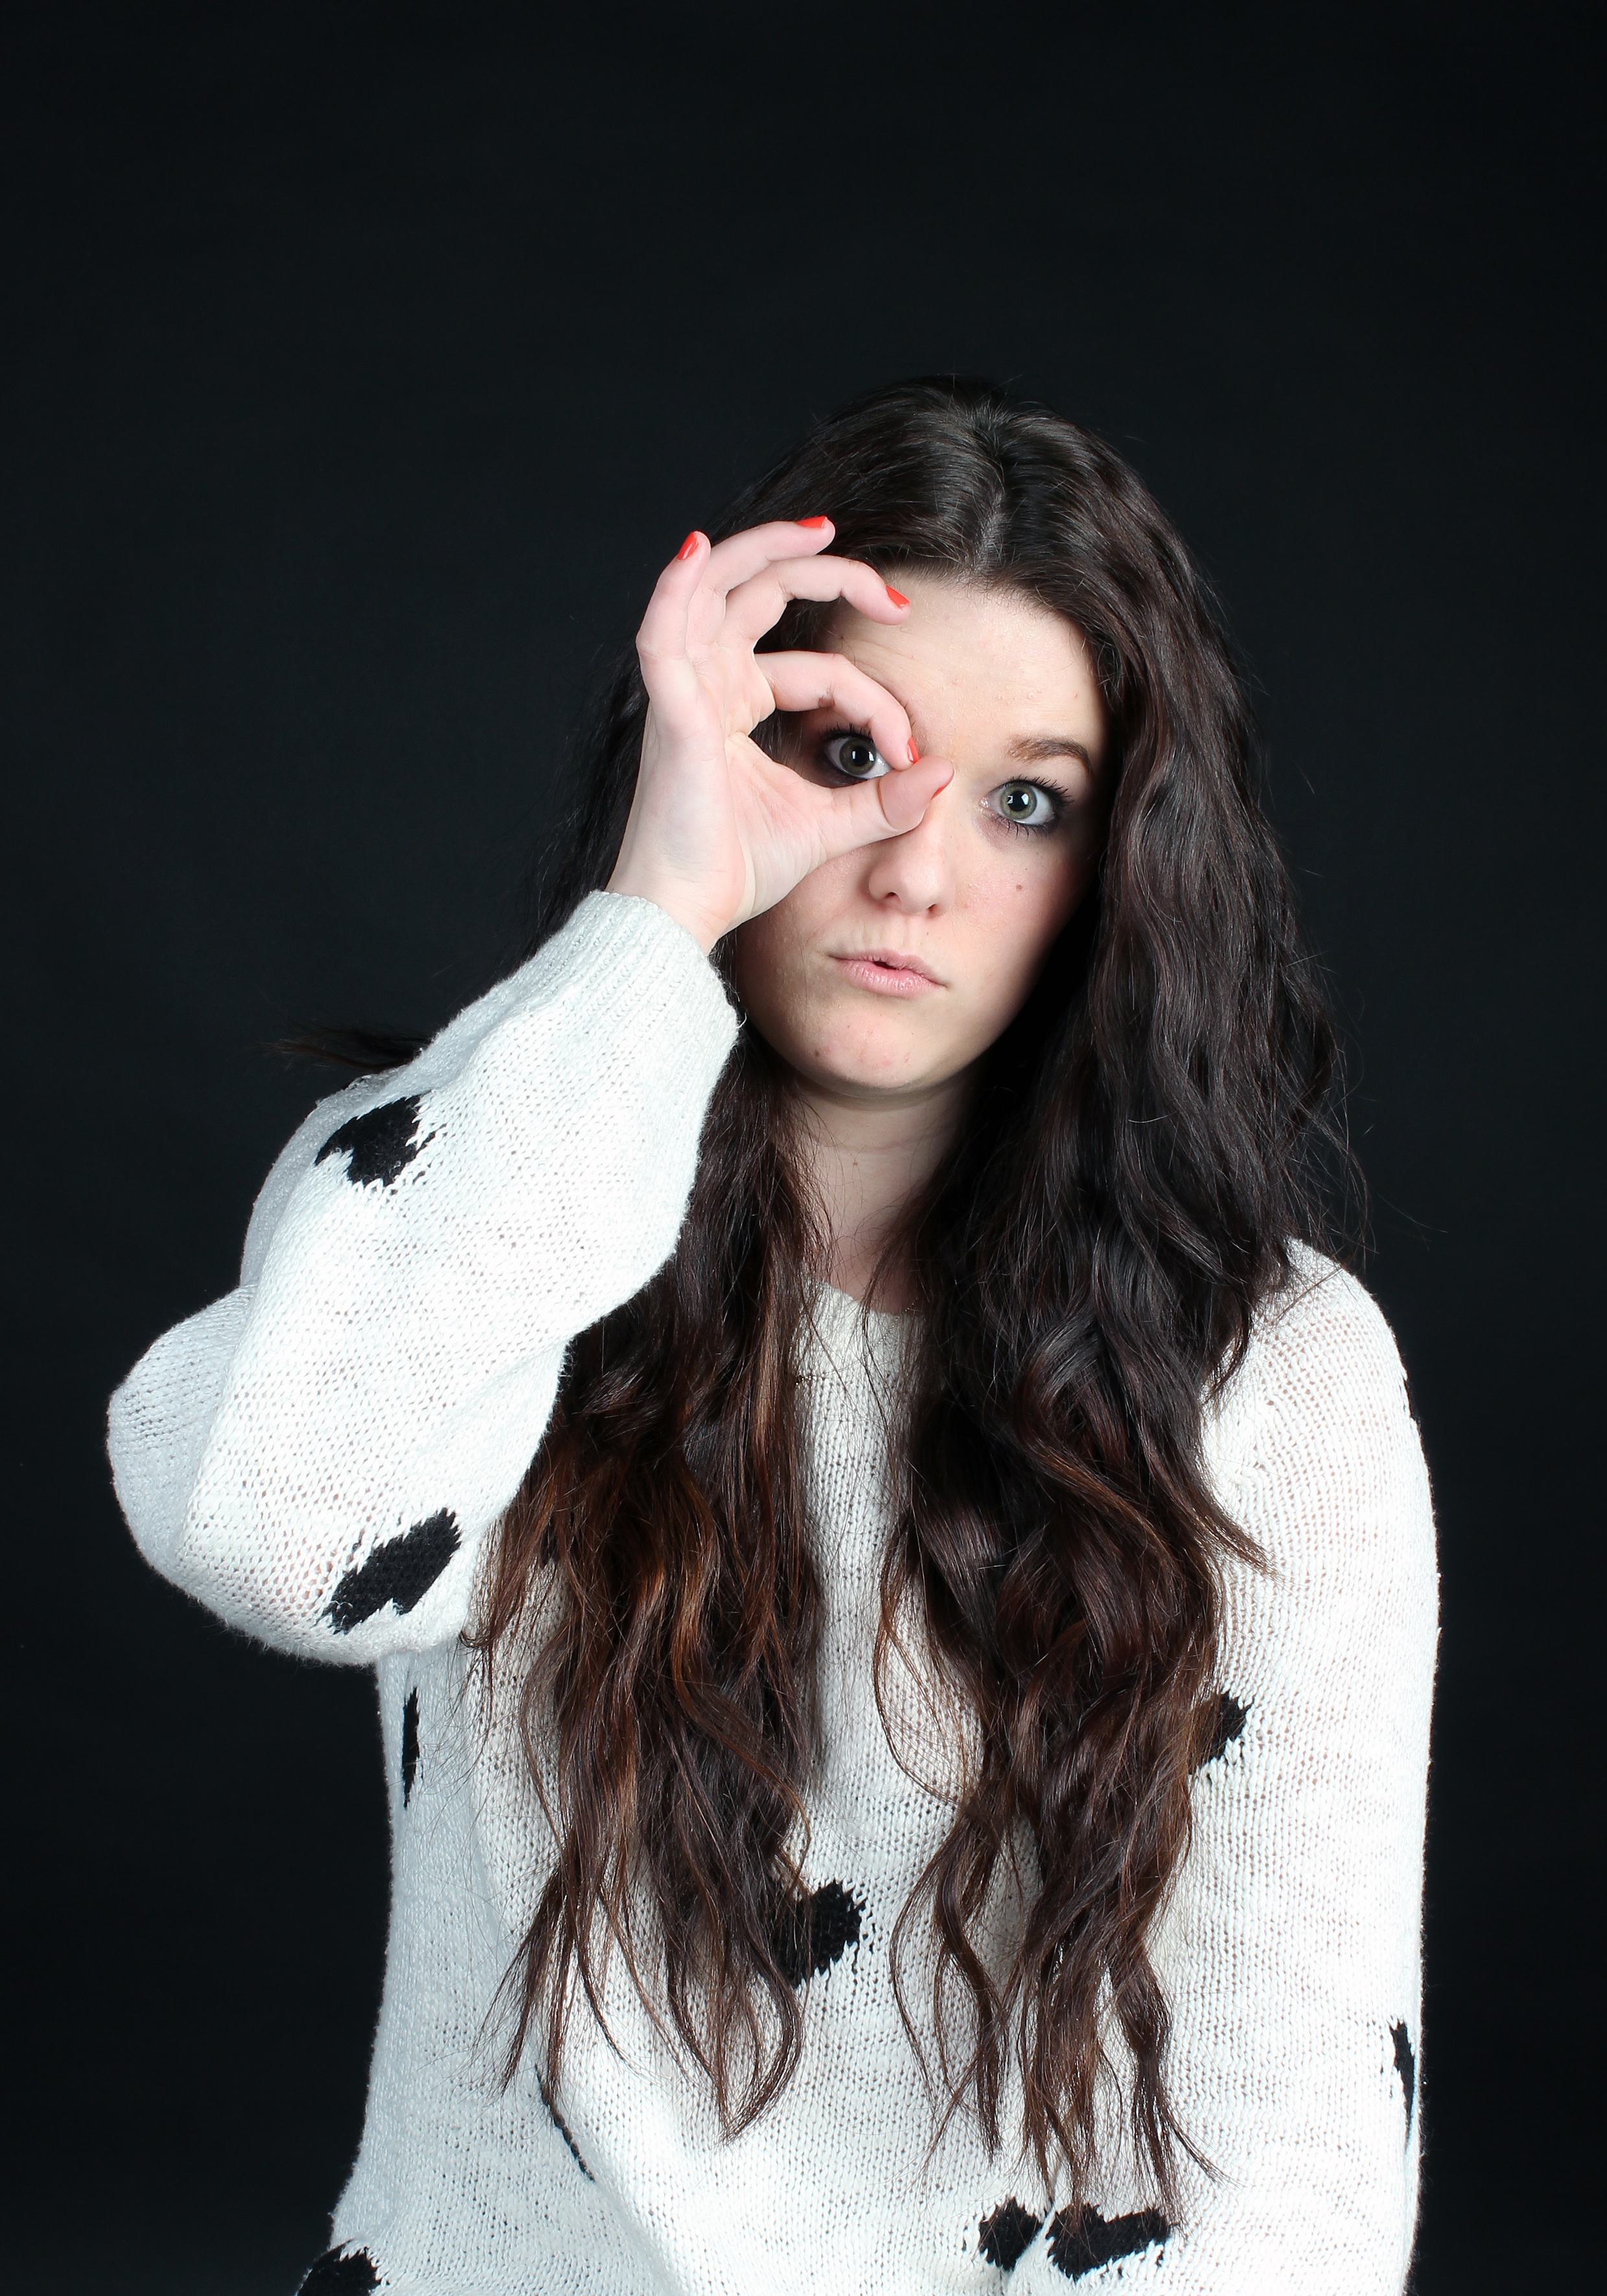
girl, hair, photography, singer, fur, portrait, model, fashion, hairstyle, long hair, glasses, head, beauty, colored, photo shoot, creative portrait